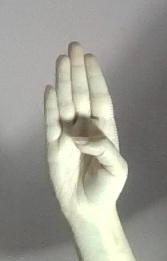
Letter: kaaf